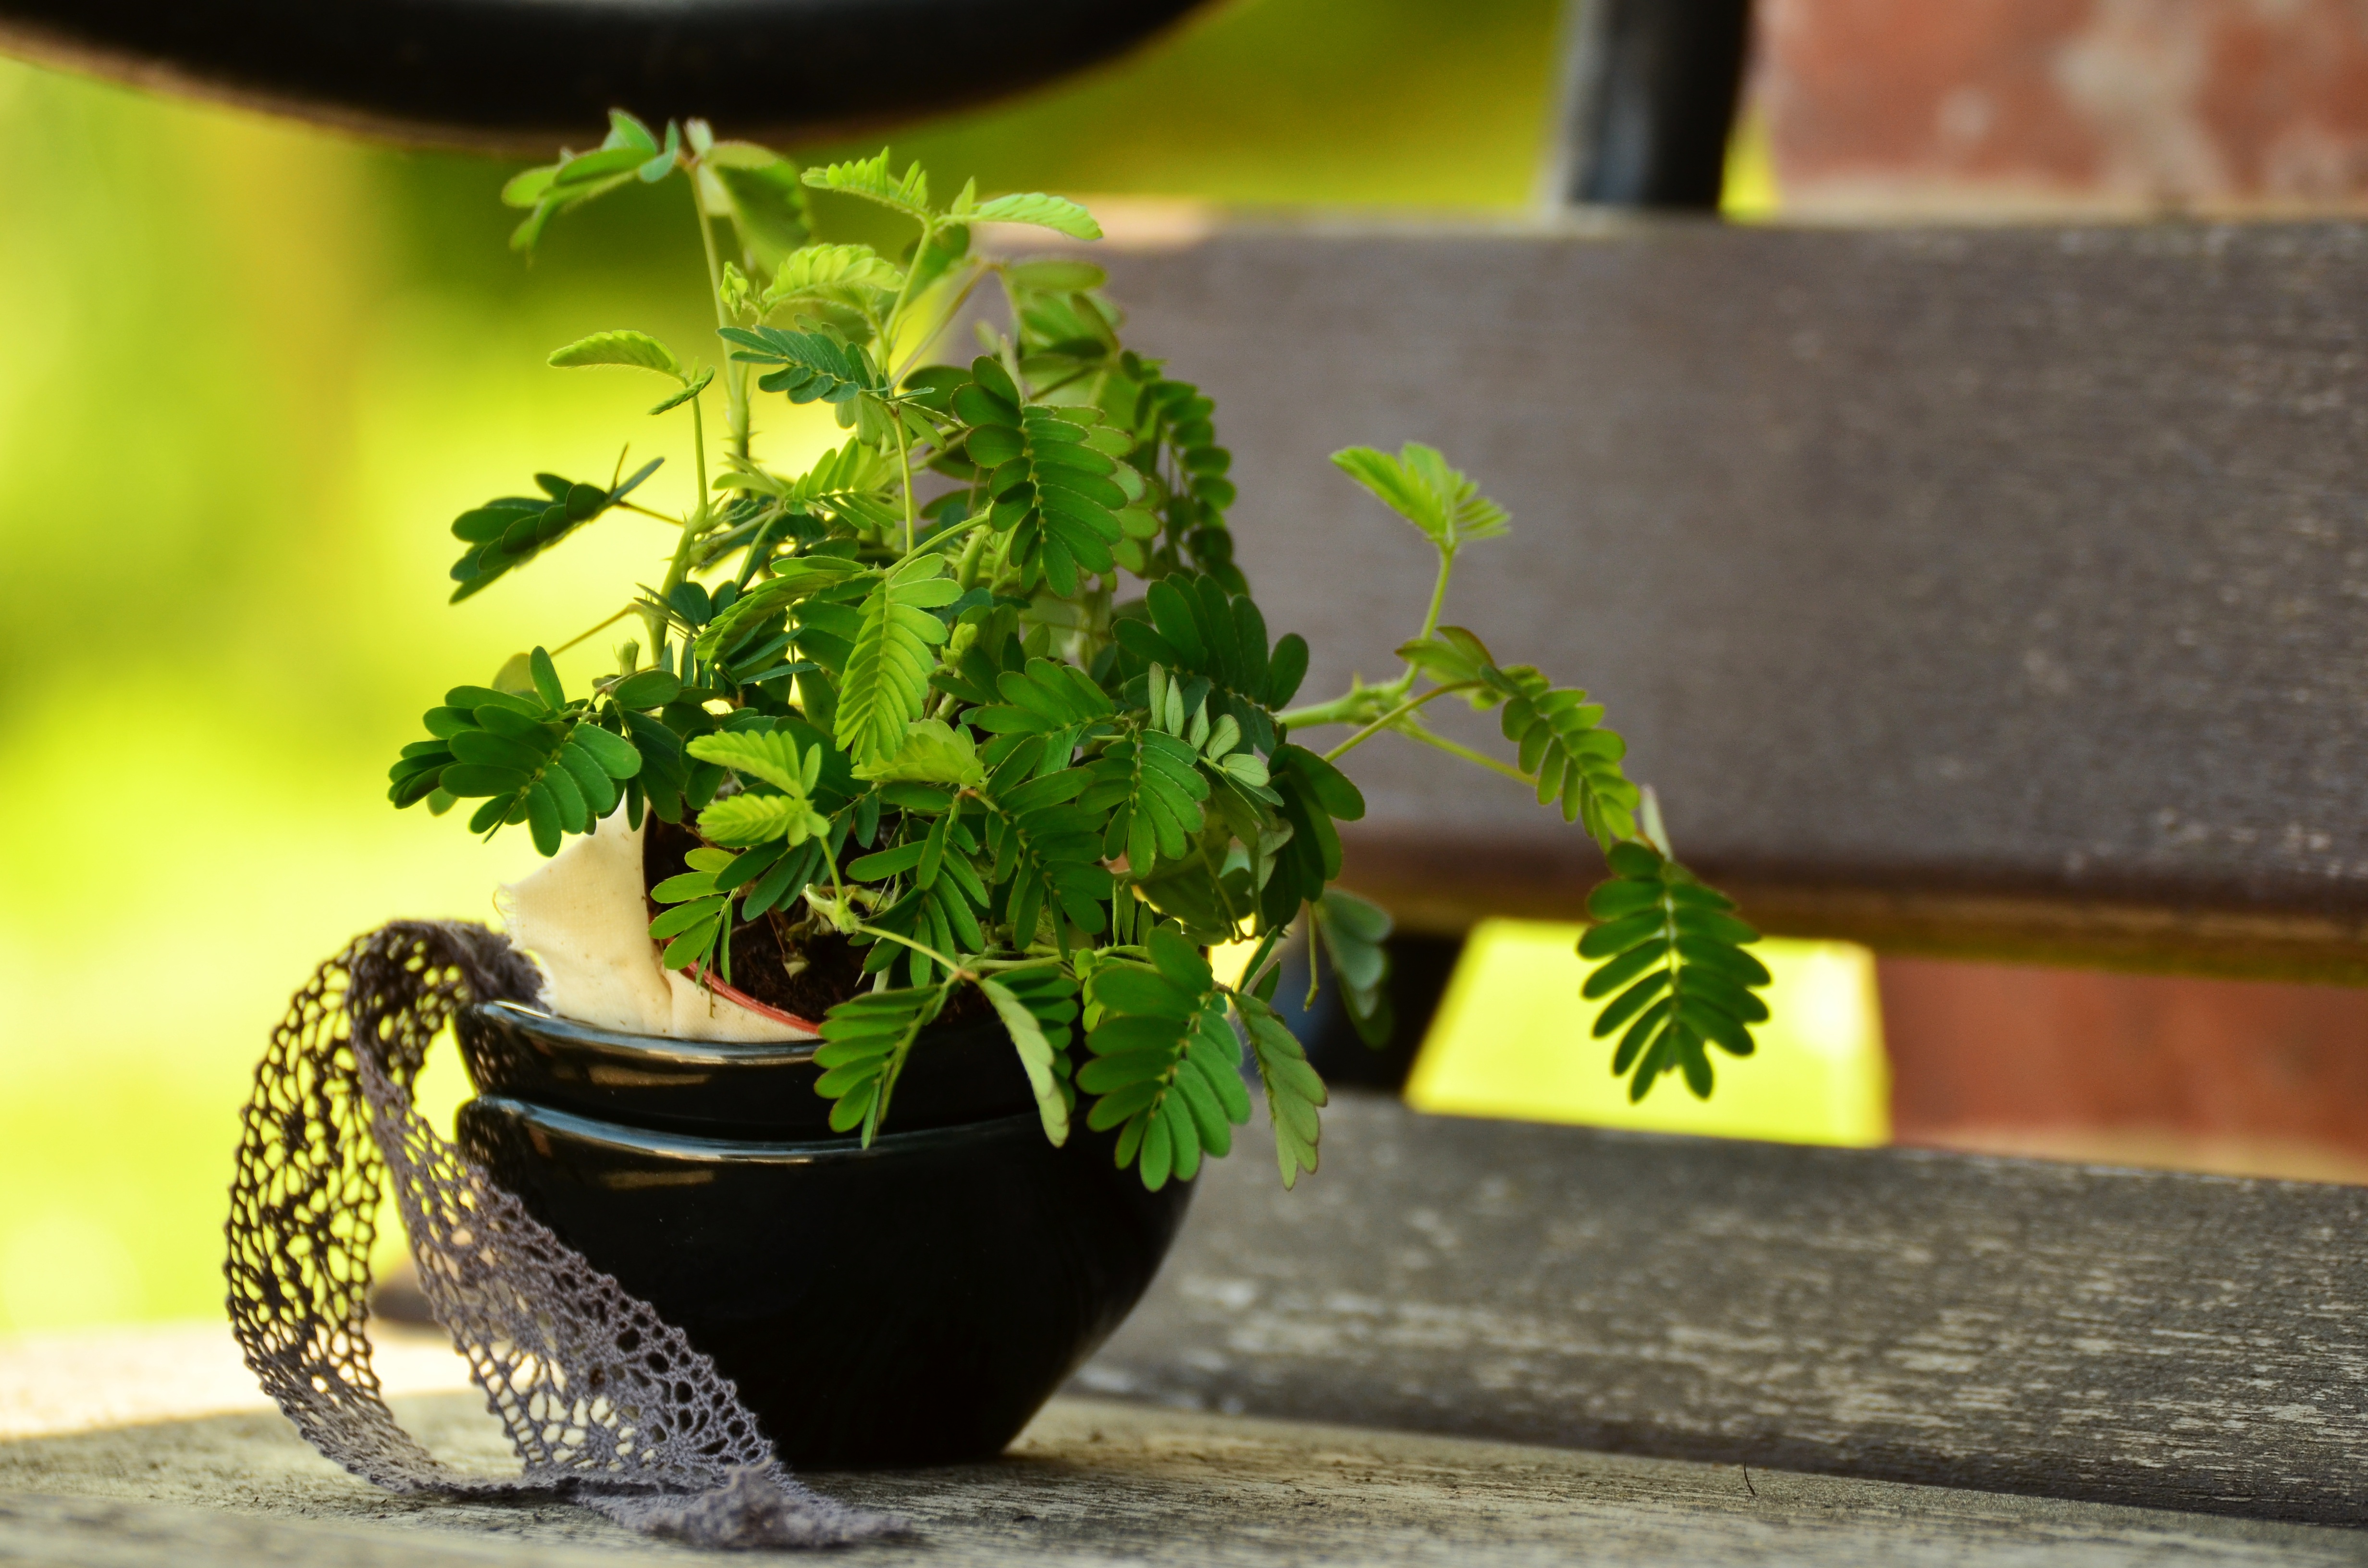
plant, leaf, flower, food, green, herb, produce, soil, bank, mimosa, mimosa pudica, young plants